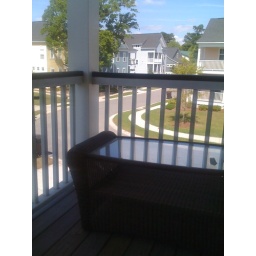
Jennifer's balcony at their new house in Mount Pleasant, SC.